Southwold

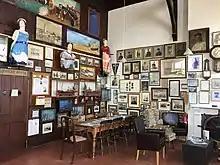
Southwold Sailors' Reading Room interior

Southwold Pier was built in 1900. At it was long enough to accommodate the Belle steamers that carried trippers along the coast at that time. In World War II, it was weakened by two breaches, and in 1955 a large section was destroyed by a gale. The pier was entirely rebuilt and restored in 2001 and is now about long. While many English seaside piers are in decline, Southwold Pier is enjoying renewed popularity, helped by a collection of modern coin-operated novelty machines made by Tim Hunkin and the occasional berth of paddle steamers such as PS Waverley and the MV Balmoral.